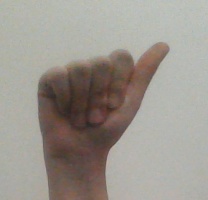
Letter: dhad